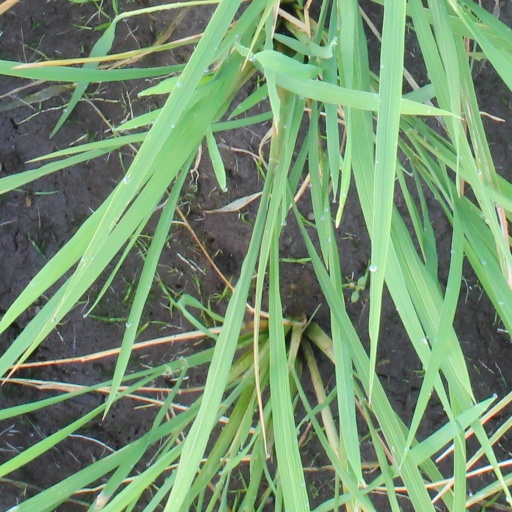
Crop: rice